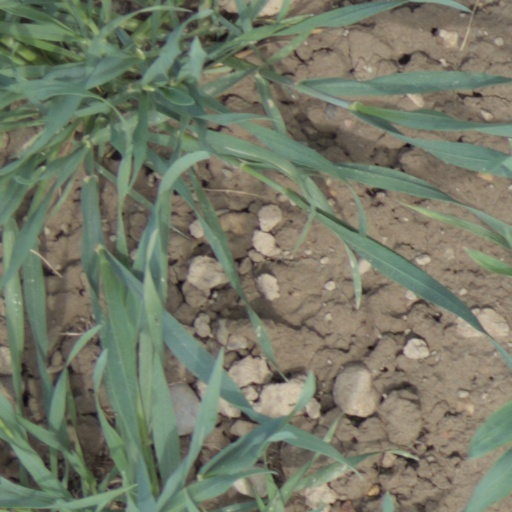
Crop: wheat